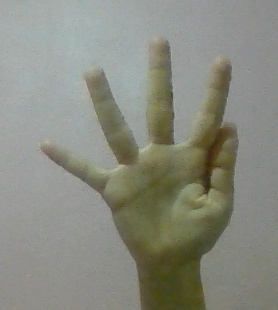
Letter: sheen